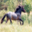
Label: horse